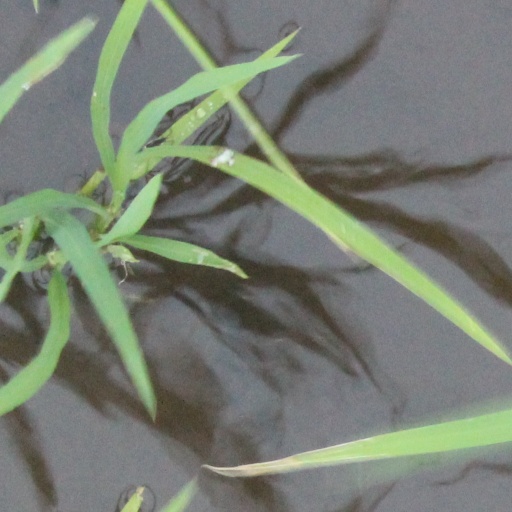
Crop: rice